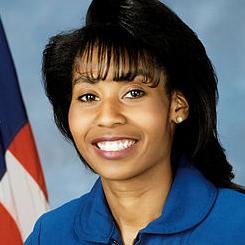
Age: 30